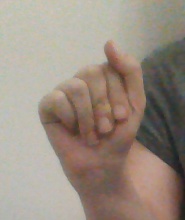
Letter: saad